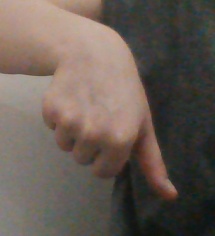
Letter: waw